Ersatz Monarch-class battleship

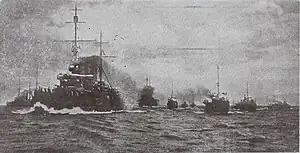
A line of battleships steams through the sea, with smoke rising from their funnels.

On 22 February 1913, Rudolf Montecuccoli retired as Commander-in-Chief of the Navy and Chief of the Naval Section of the War Ministry. His successor was Admiral Anton Haus, who inherited an Austro-Hungarian Navy which had grown to be the sixth-largest navy in Europe and the eighth-largest navy in the world. At the time of Haus' promotion, it was approaching its goal of 16 battleships, which Montecuccoli had outlined in a memorandum to Emperor Franz Joseph I in January 1909. However, this number included three obsolete 20-year-old "battleships" of the , which had been long since relegated to the role of coastal defense ships. By 1913, Austria-Hungary's latest class of battleships, the , were nearing completion and each ship was almost four times the size of the "Monarch" class.